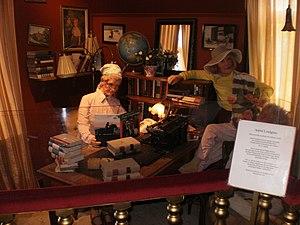
Kneippbyn est une station thermale et balnéaire en Suède située sur l'île de Gotland devenue une station touristique.